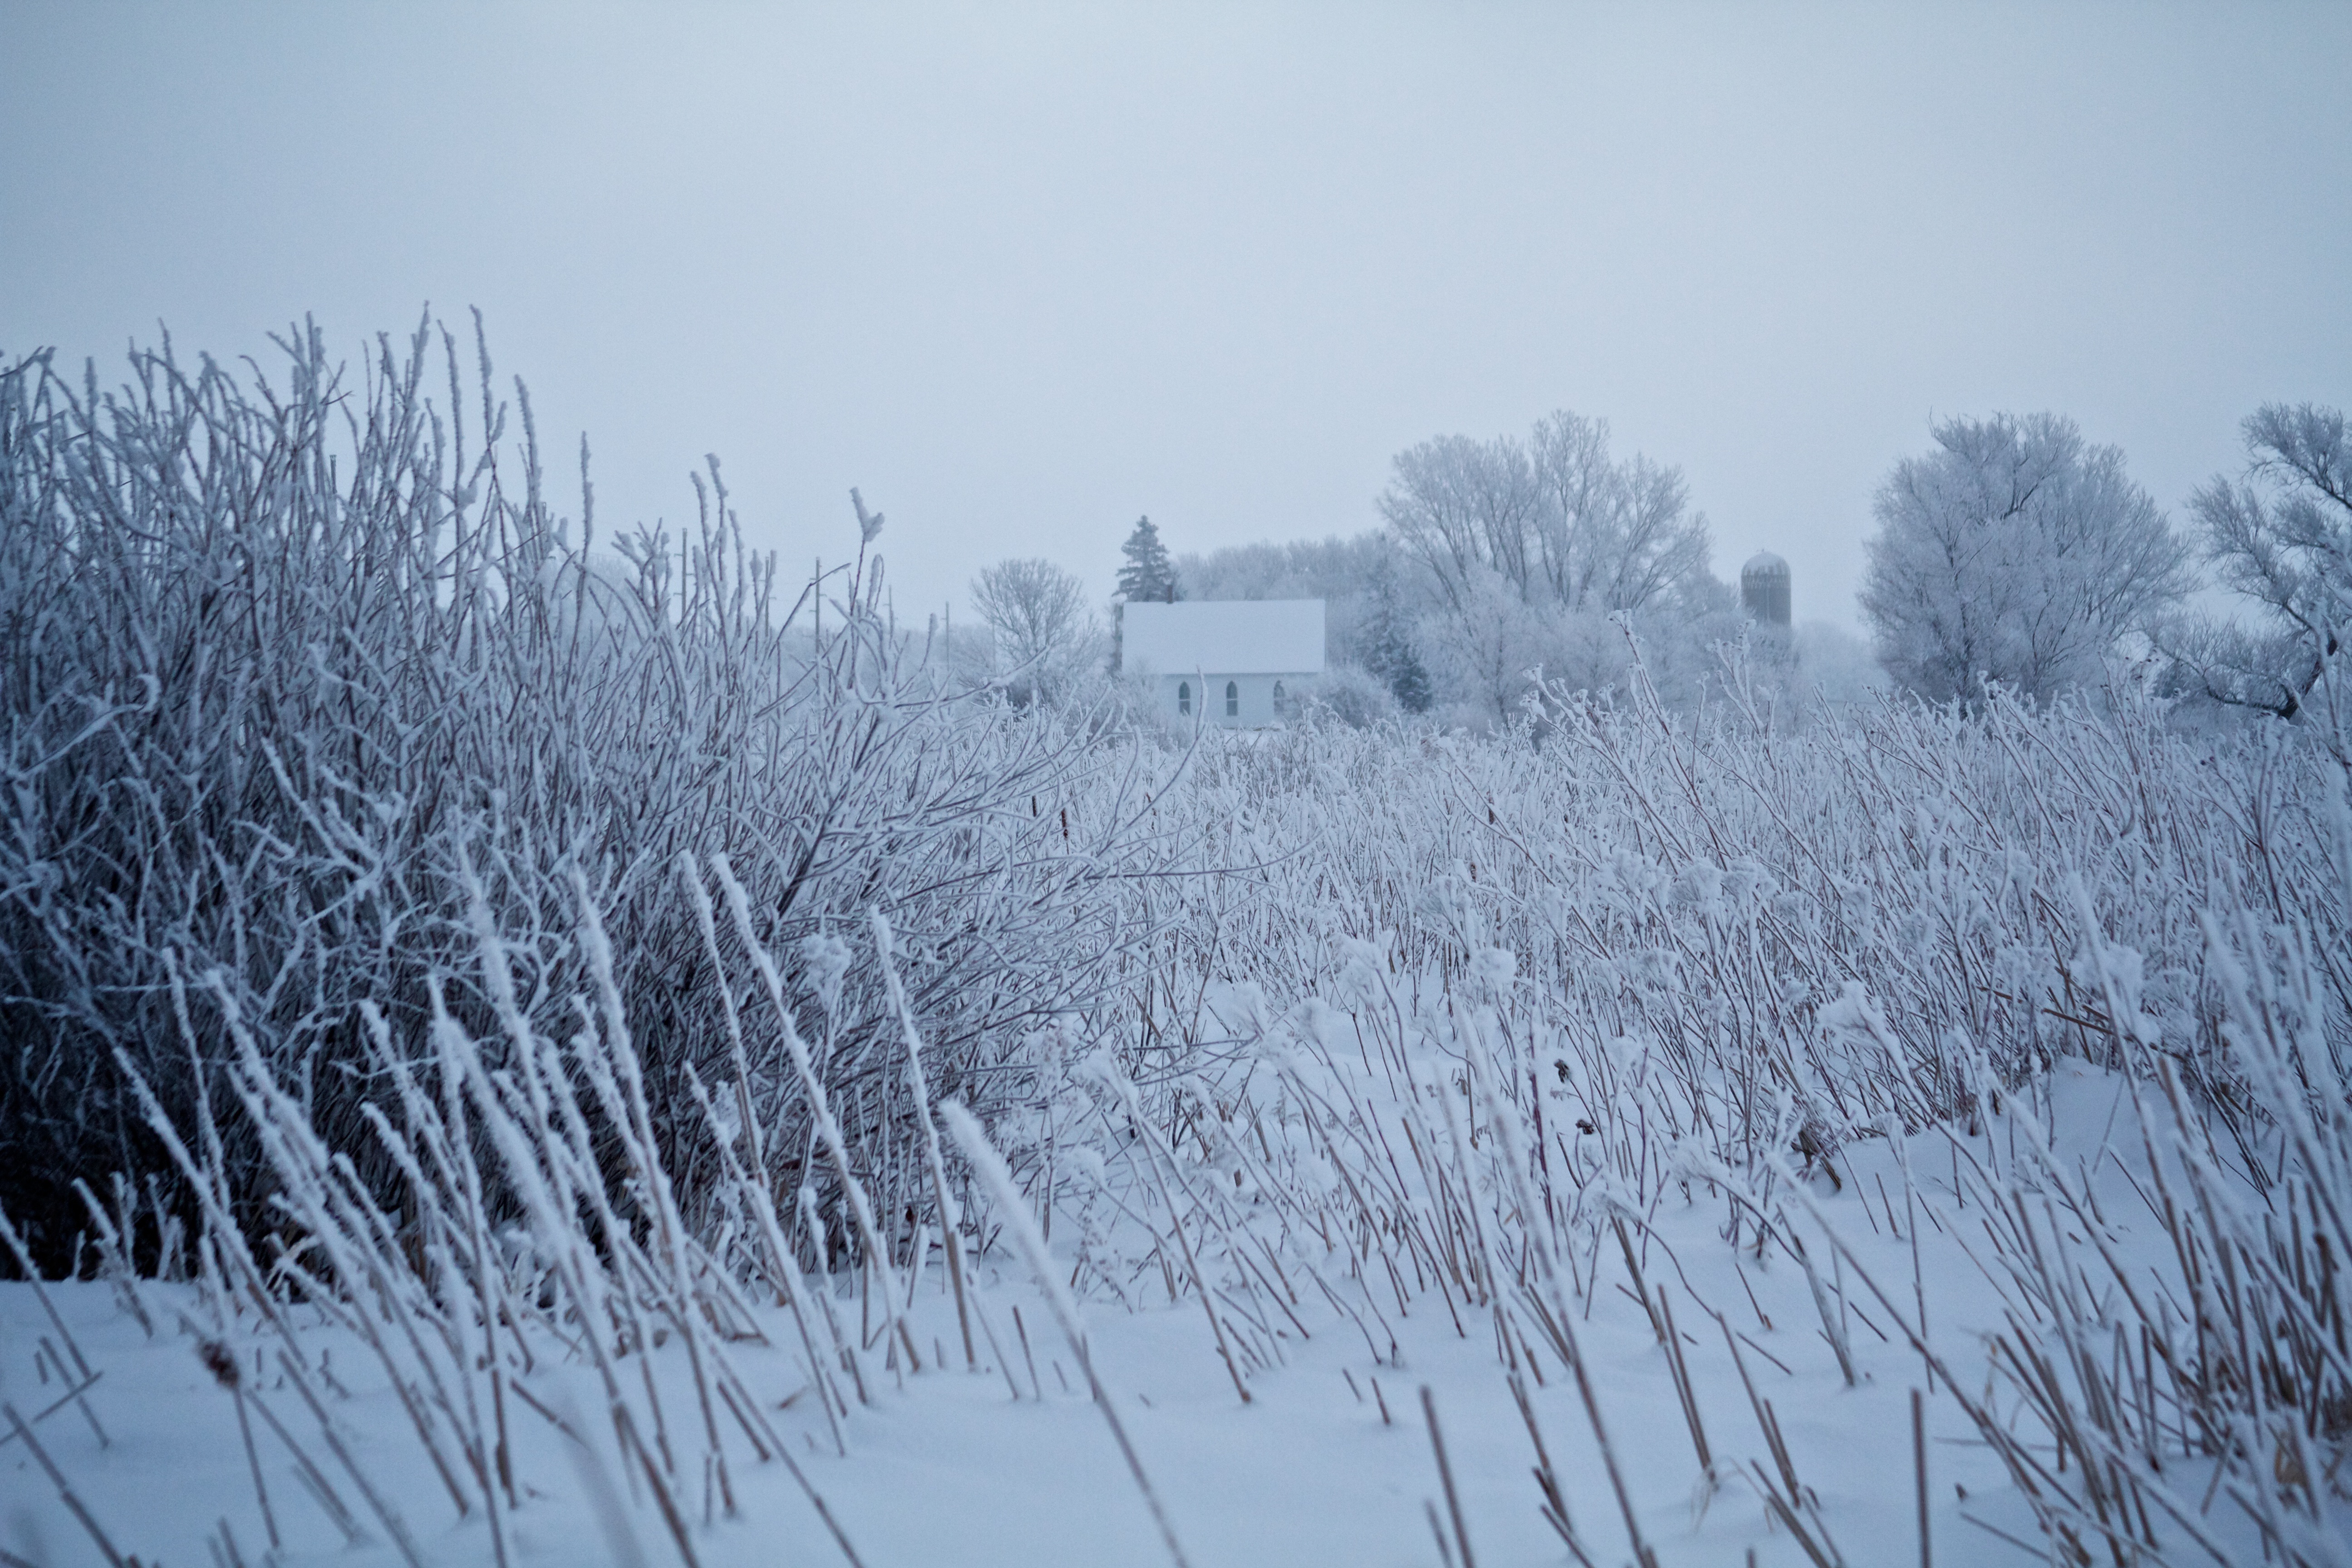
tree, branch, snow, winter, frost, weather, season, freezing, atmospheric phenomenon